Sky position (RA, Dec in degrees): 145.289, 20.685
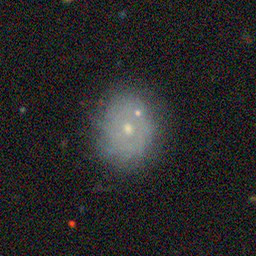
Galaxy morphology: Unbarred Tight Spiral Galaxies